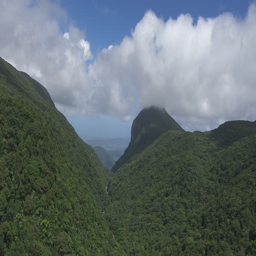
forested mountain peaks and a shallow stream running through national park